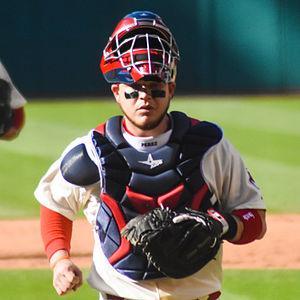
Roberto Pérez est un receveur des Indians de Cleveland de la Ligue majeure de baseball.